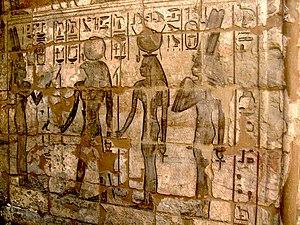
Chepenoupet II faisant une offrande au dieu Rê-Horakhty suivi de la déesse Isis et de la divine adoratrice Aménirdis Ire, défunte - Chapelles des divines adoratrices - Médinet Habou - XXVe dynastie égyptienne